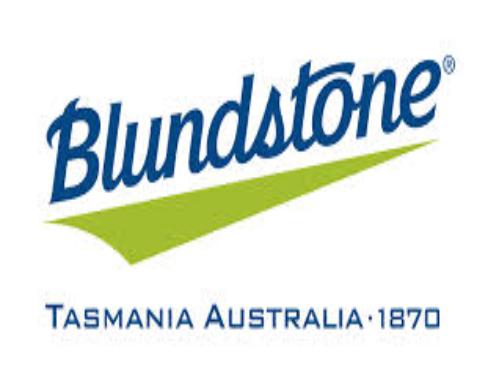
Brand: Blundstone
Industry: Clothes